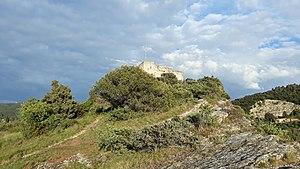
Château de Vaison-La-Romaine
Vaison-la-Romaine est une commune française située dans le département de Vaucluse, en région Provence-Alpes-Côte d'Azur.